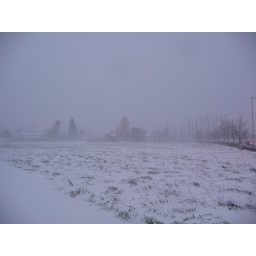
I saw blue sky over here...